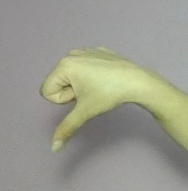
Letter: waw